Alvin Journeyman

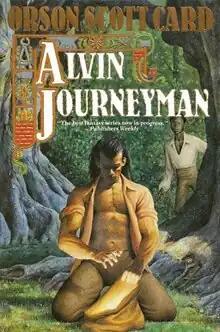
Front cover.

Alvin Journeyman (1995) is an alternate history/fantasy novel by American writer Orson Scott Card. It is the fourth book in Card's "The Tales of Alvin Maker" series and is about Alvin Miller, the seventh son of a seventh son. "Alvin Journeyman" won the Locus Award for Best Fantasy Novel in 1996.